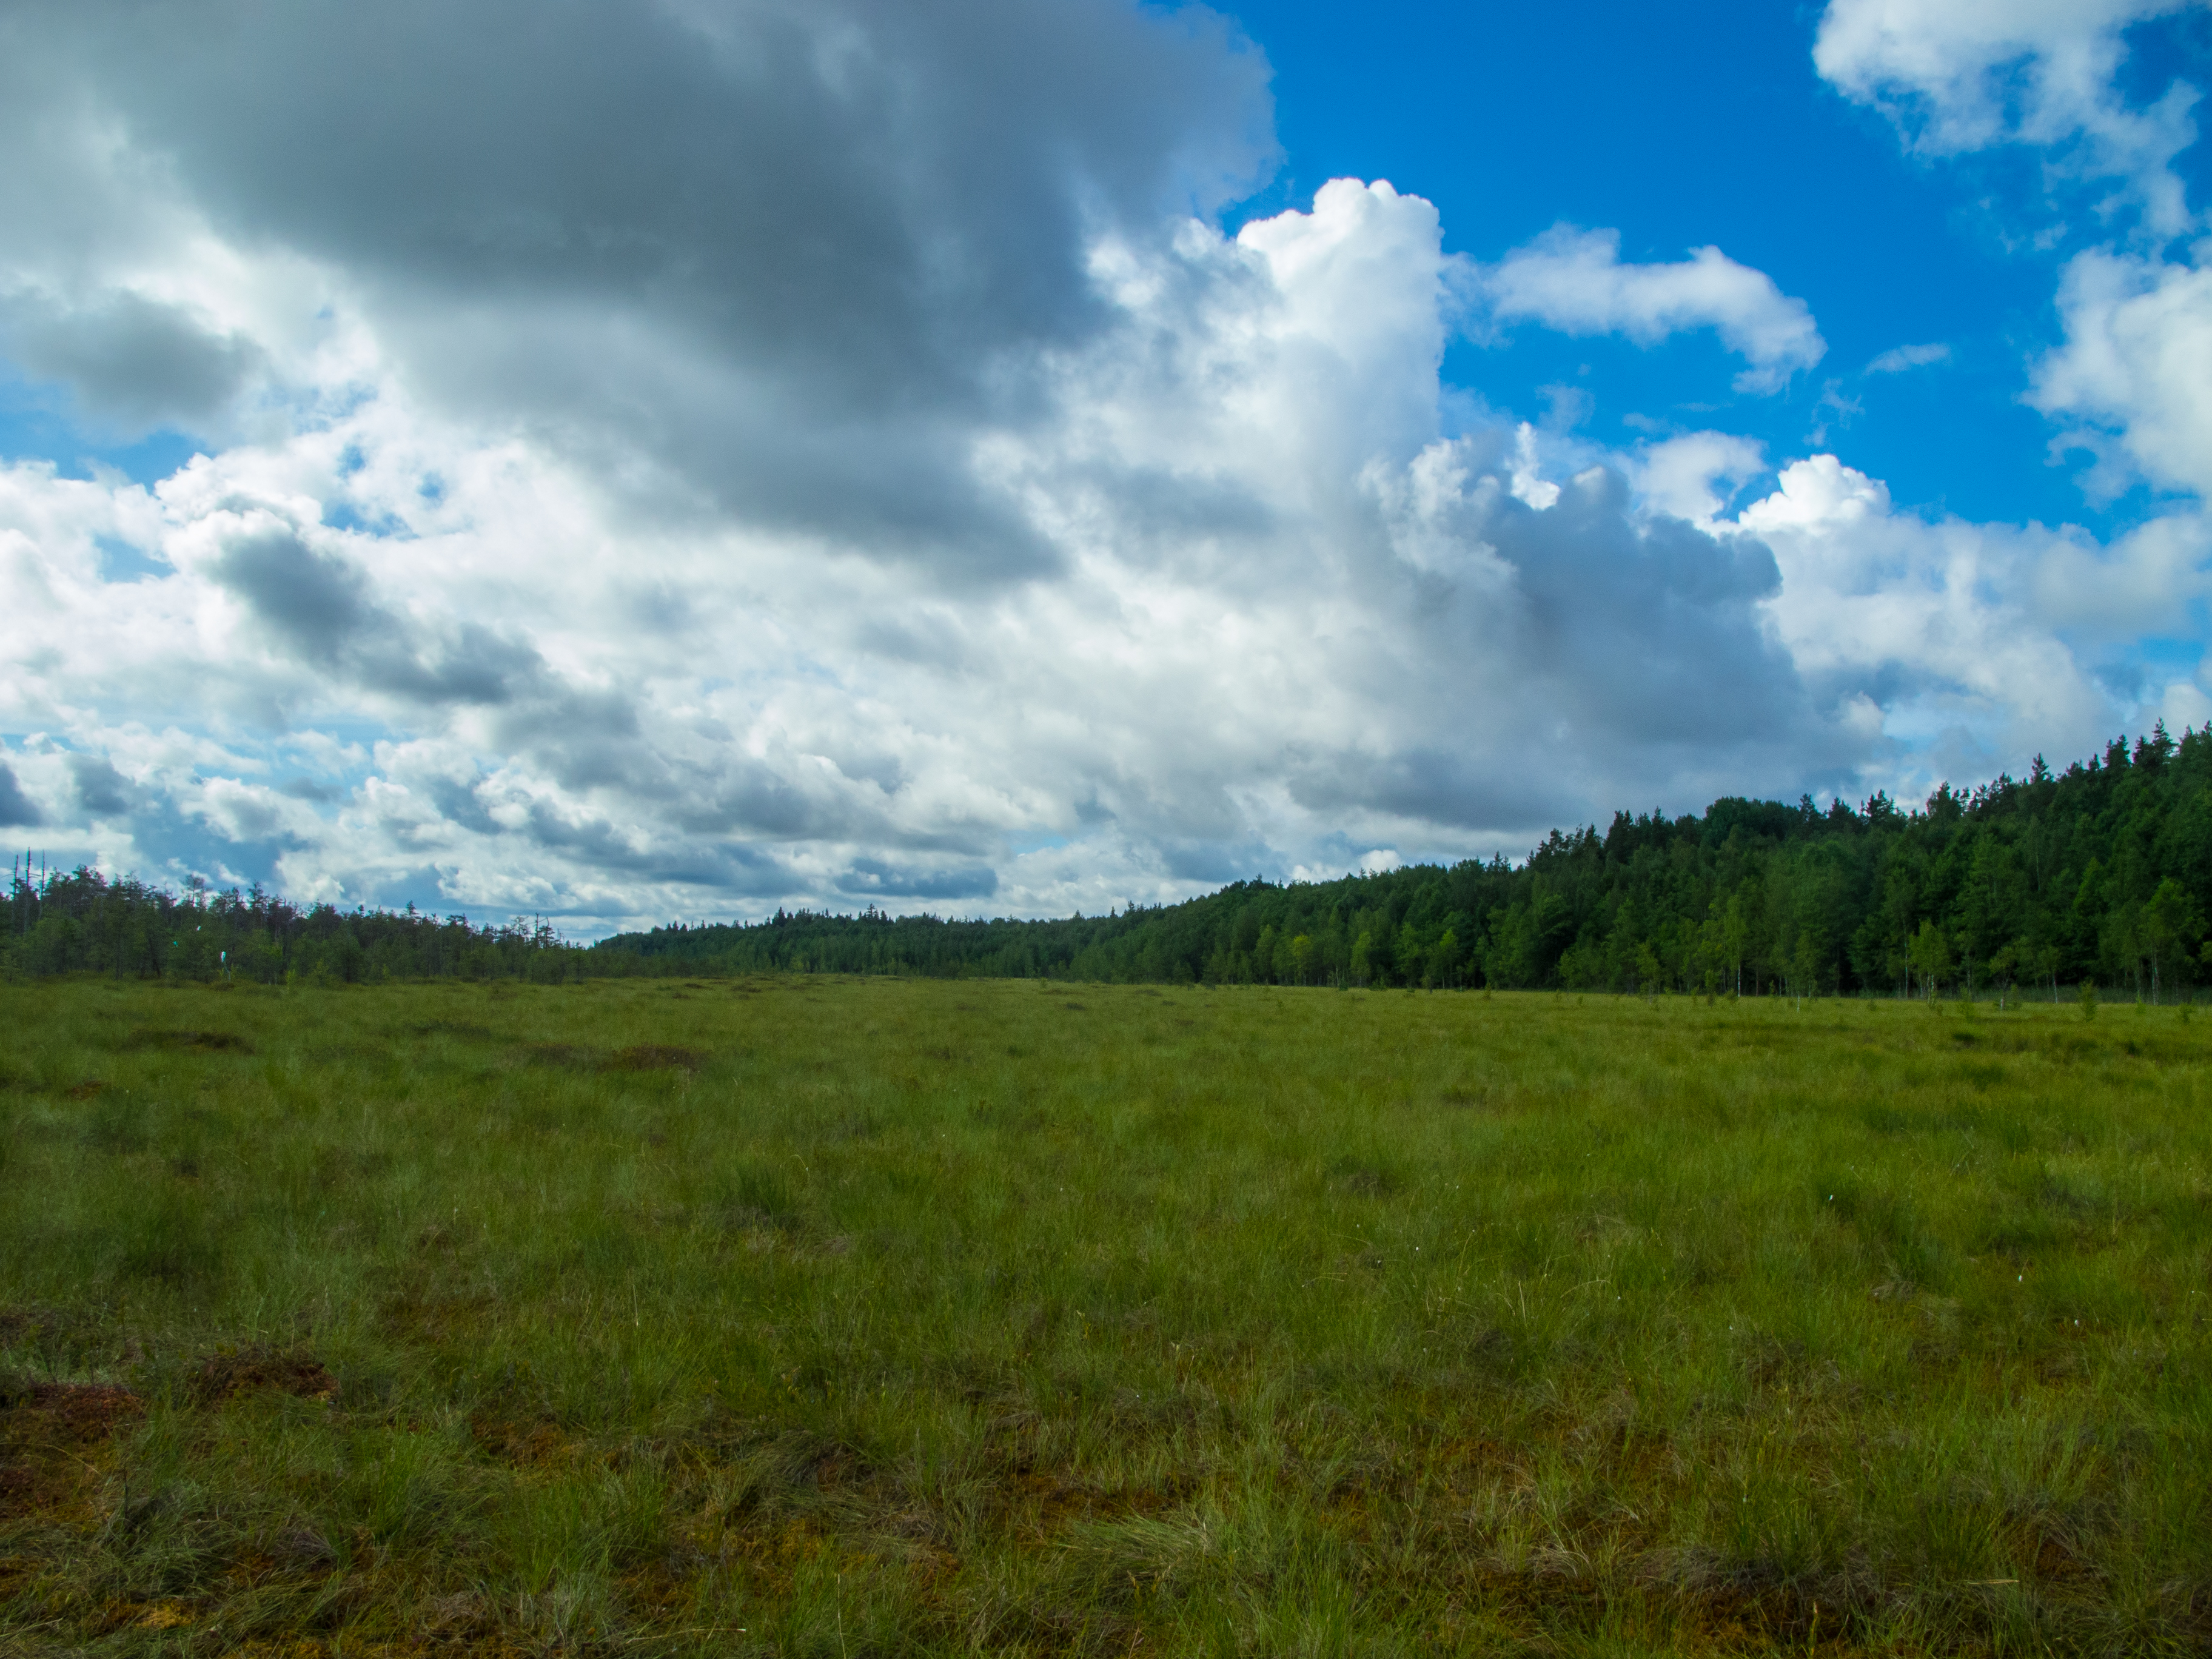
image, sky, grassland, natural landscape, nature, cloud, natural environment, pasture, meadow, green, grass, daytime, vegetation, plain, wilderness, prairie, tree, hill, cumulus, land lot, nature reserve, ecoregion, field, steppe, landscape, mountain, highland, rural area, grass family, summer, meteorological phenomenon, horizon, photography, plant, forest, national park, sunlight, savanna, ranch, mountain range, road, wildflower, farm